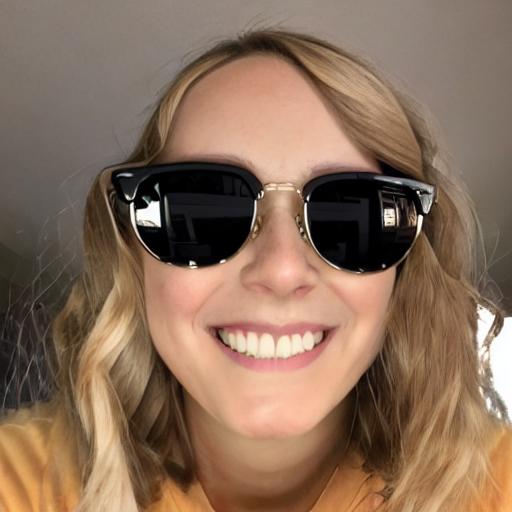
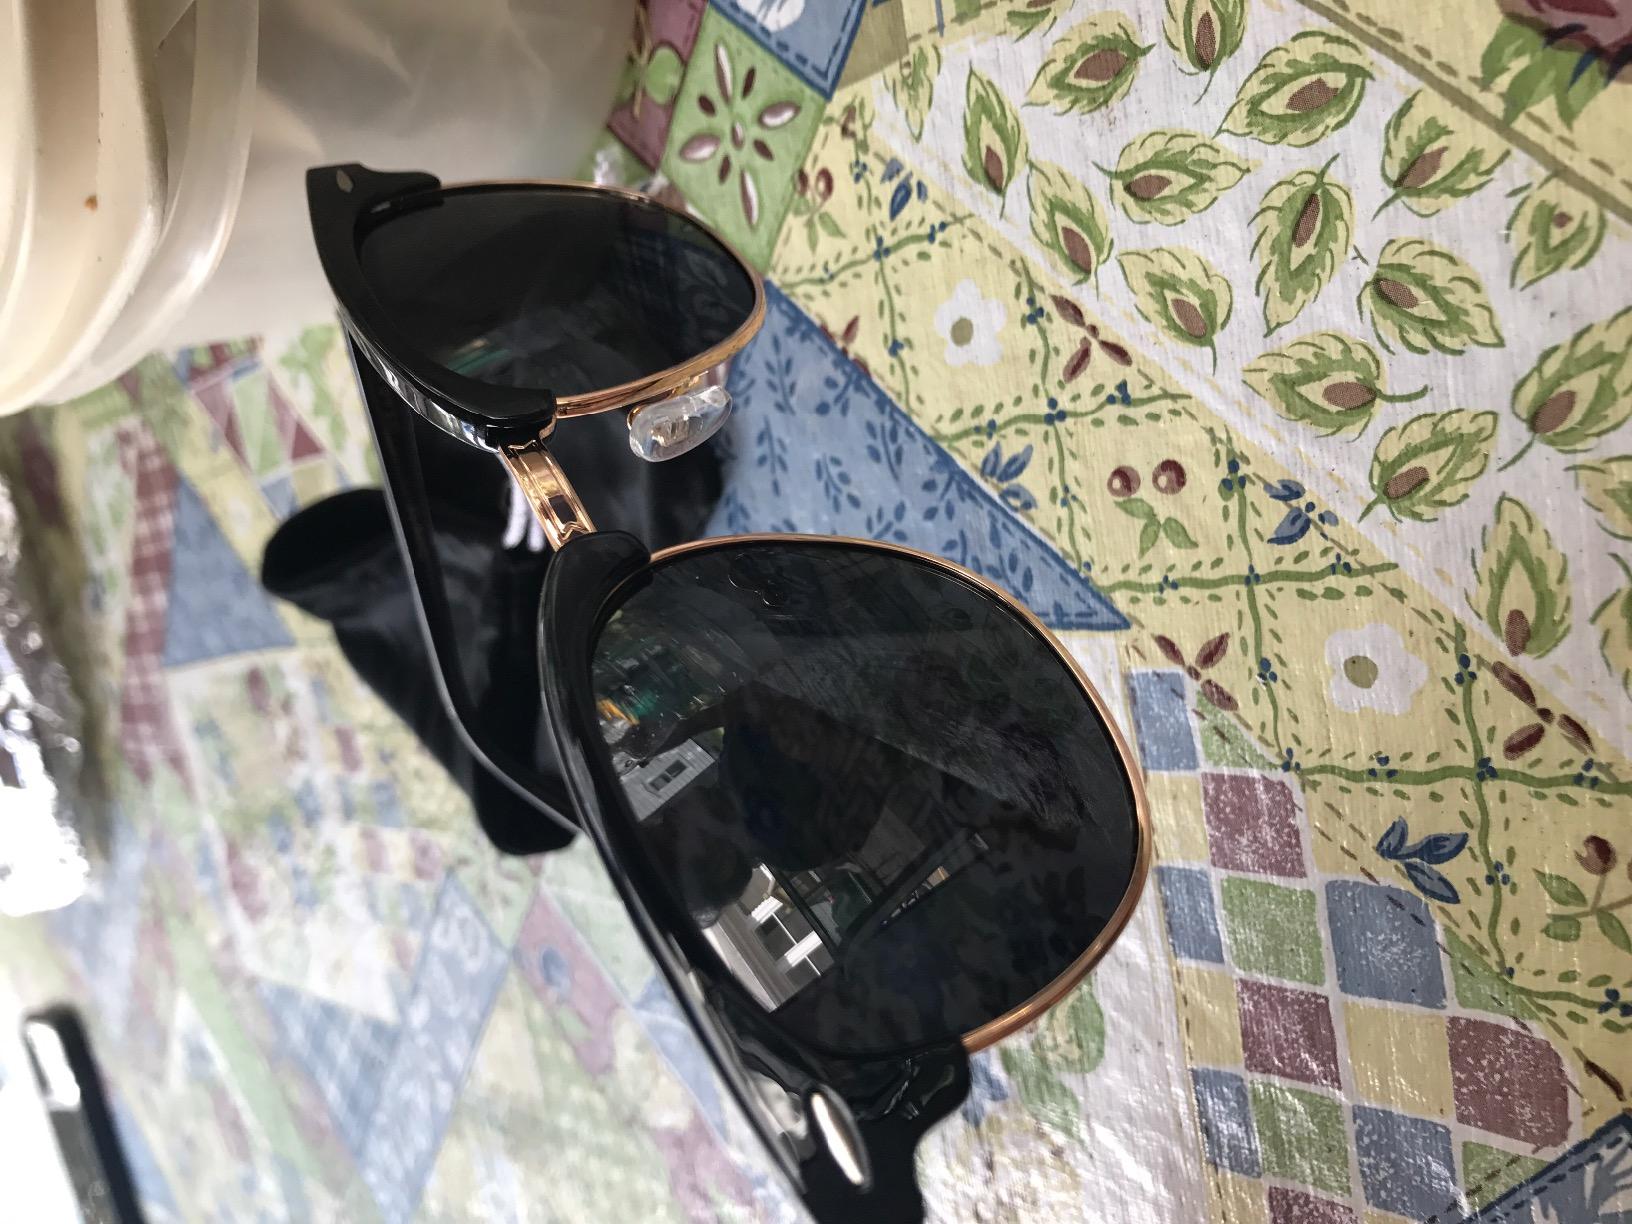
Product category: accessories_sunglasses
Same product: no